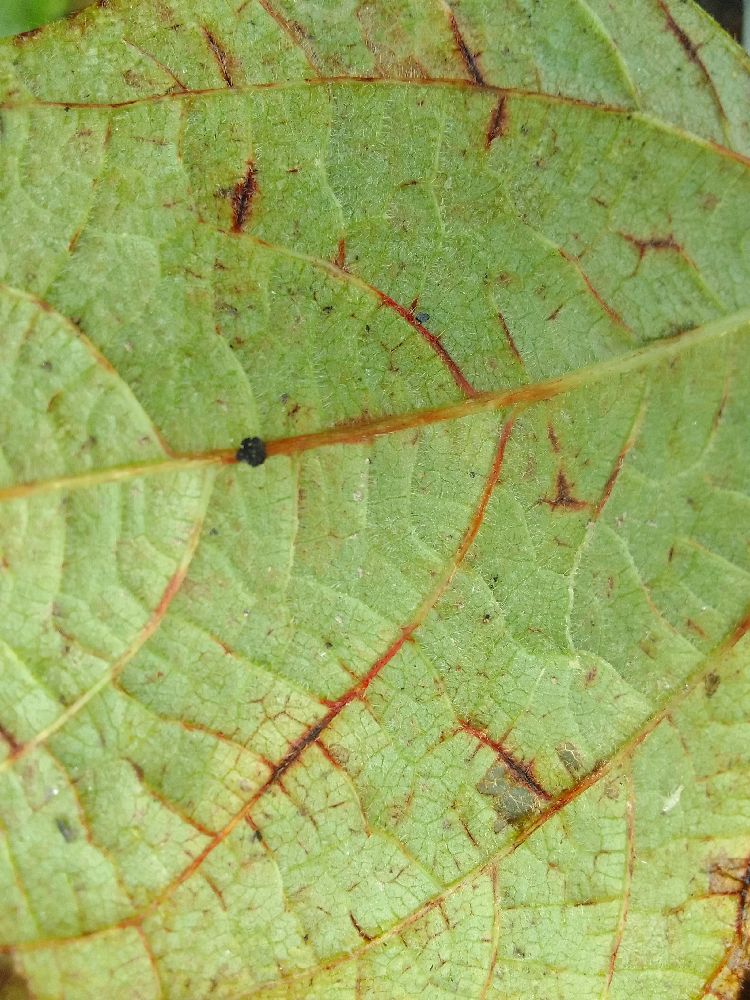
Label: anthracnose